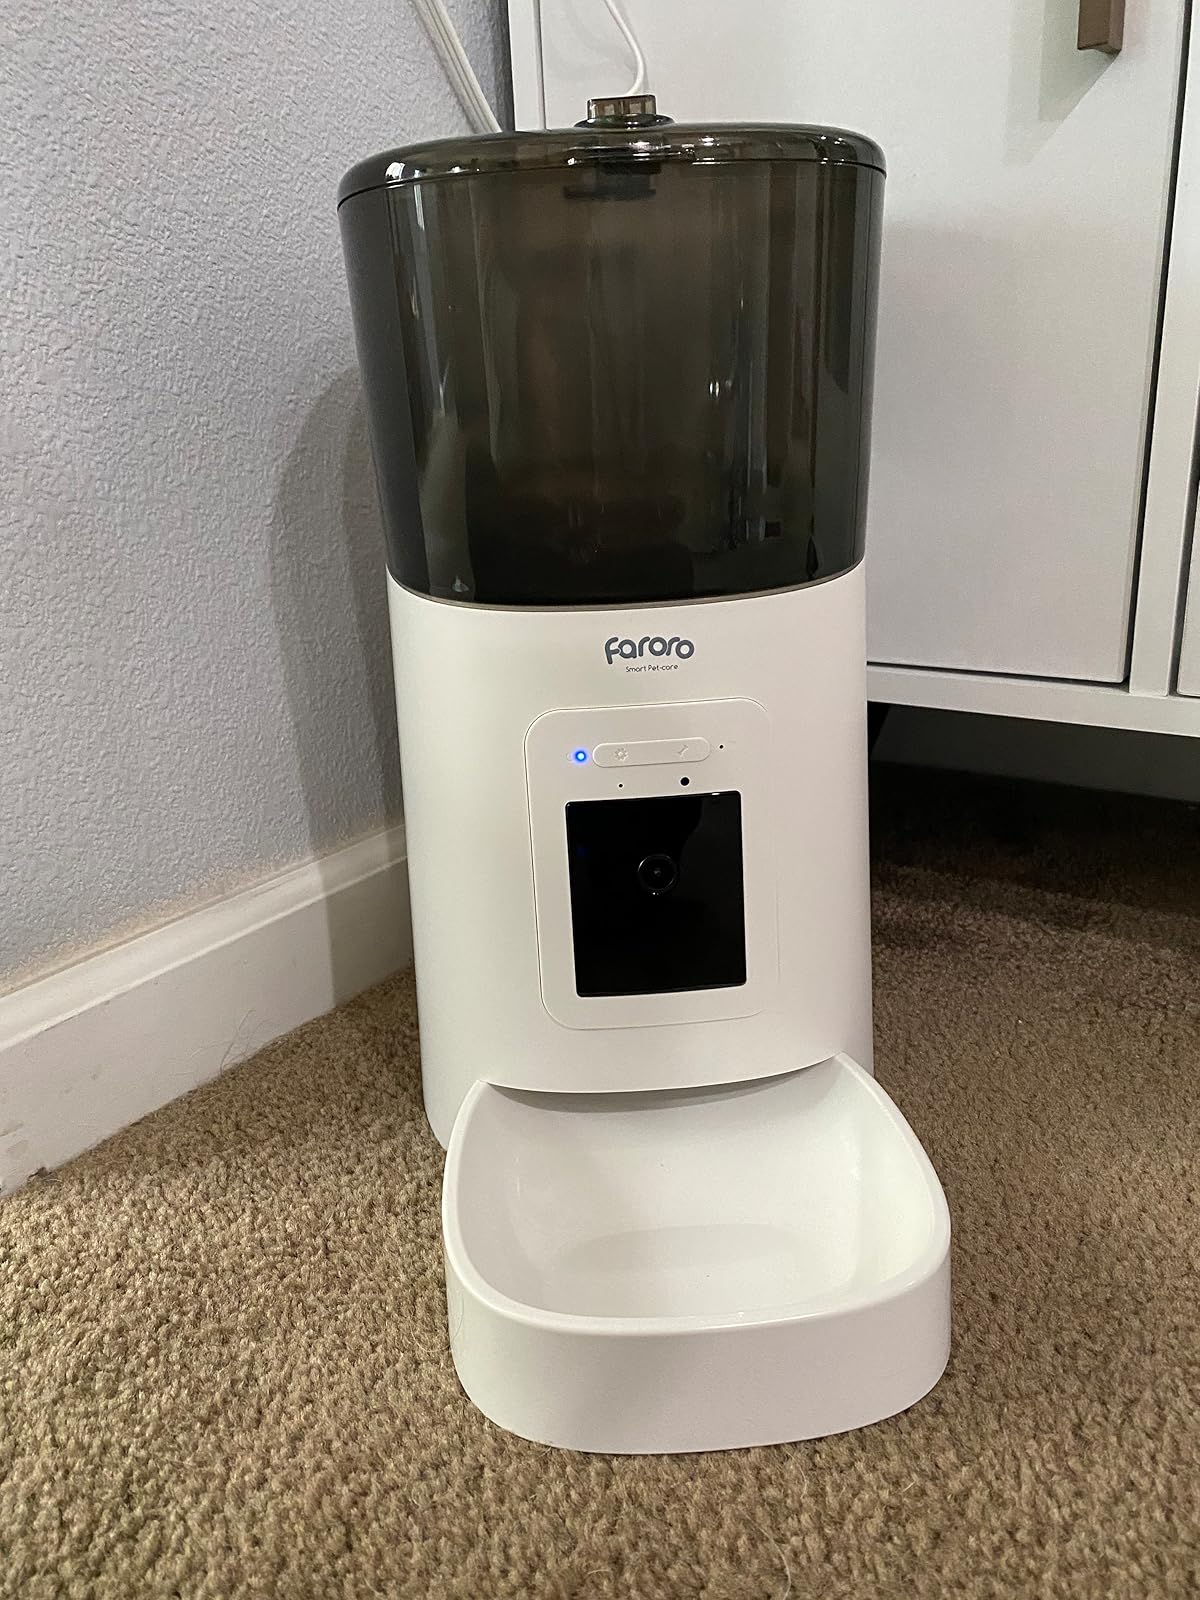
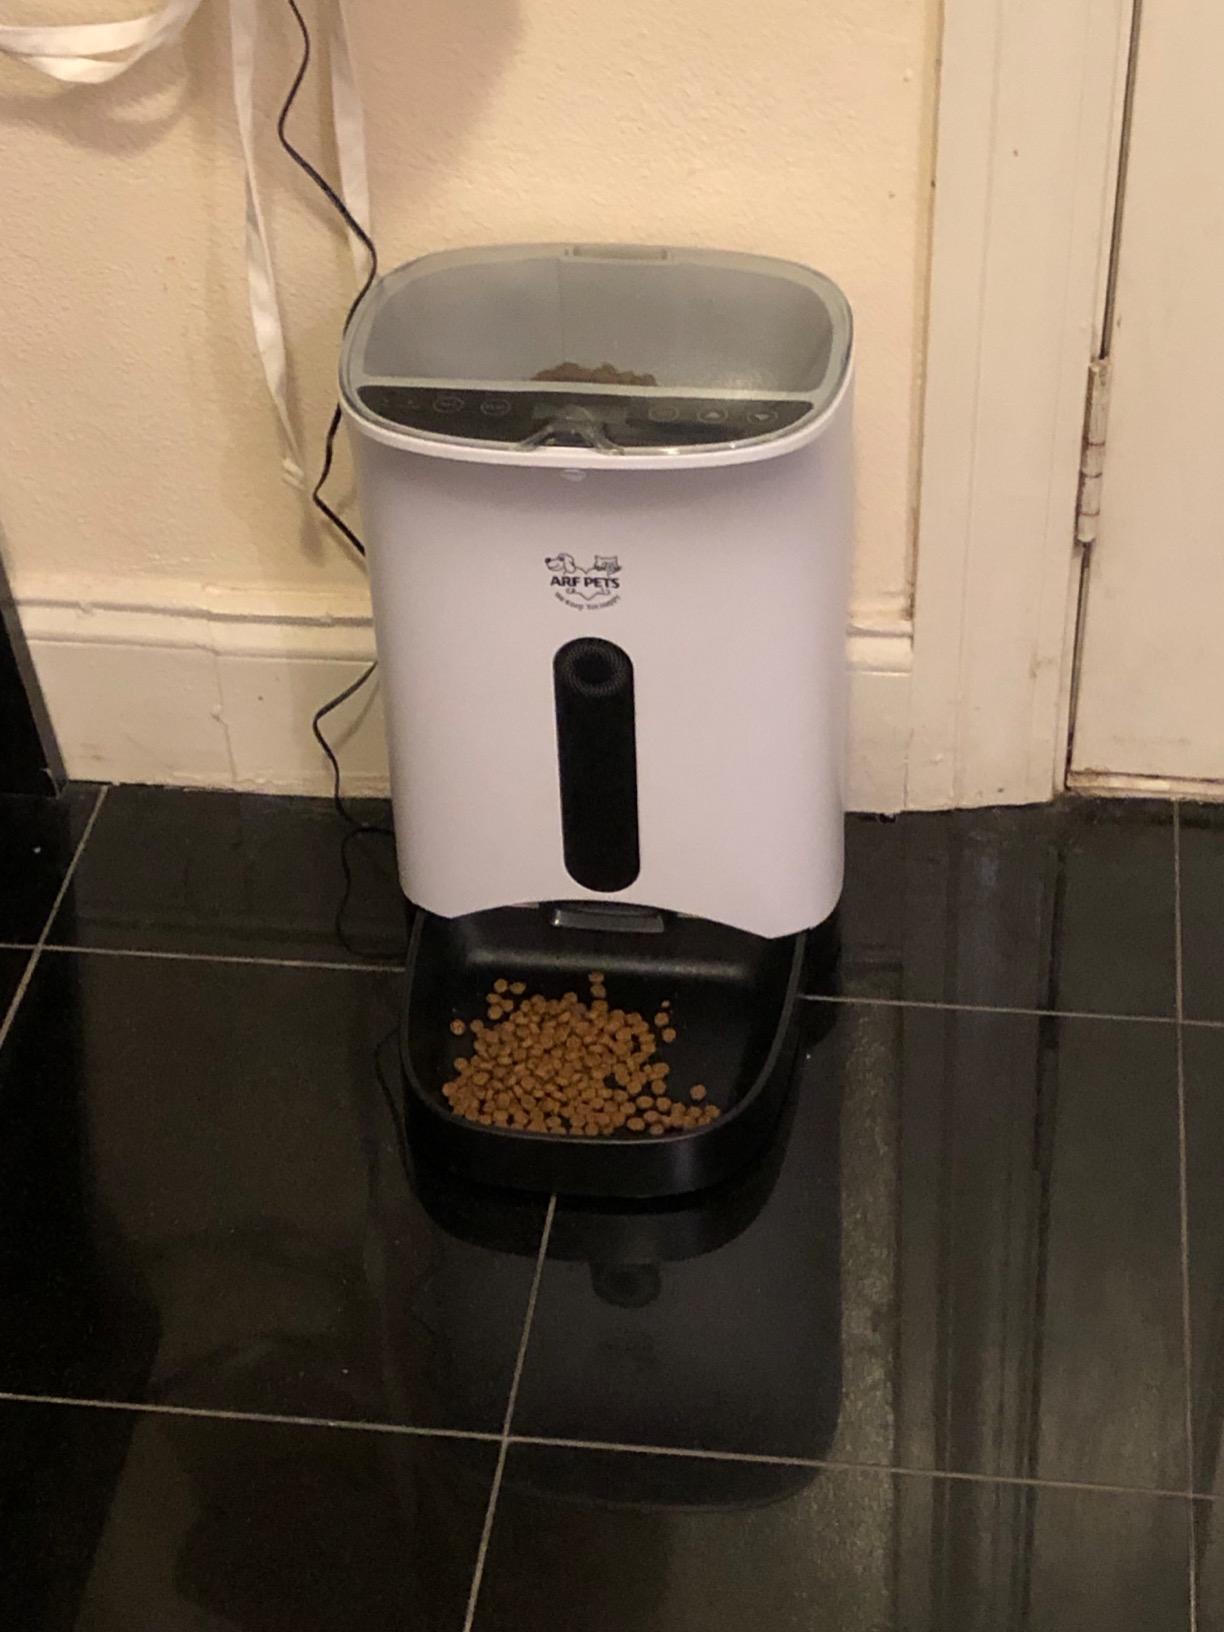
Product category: items_feeder
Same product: no